USNS Supply

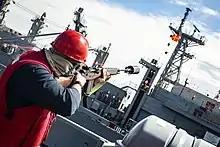
A sailor fires a supply line to USNS "Supply" in the Baltic Sea on 16 June 2020

After service in the U.S. Navy from 1994 through 2001 as USS "Supply" (AOE-6), she was decommissioned and her weapons systems were removed, then she was transferred on 13 July 2001 to the Military Sealift Command, which designated her USNS "Supply" (T-AOE-6). Like other fast combat support ships, she is part of MSC's Naval Fleet Auxiliary Force.